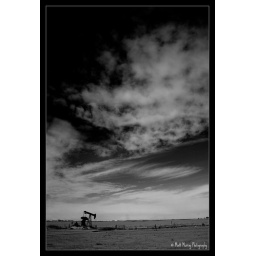
There are many oil wells in the fields of Eastern Colorado. I loved the dark sky and whispy white clouds.